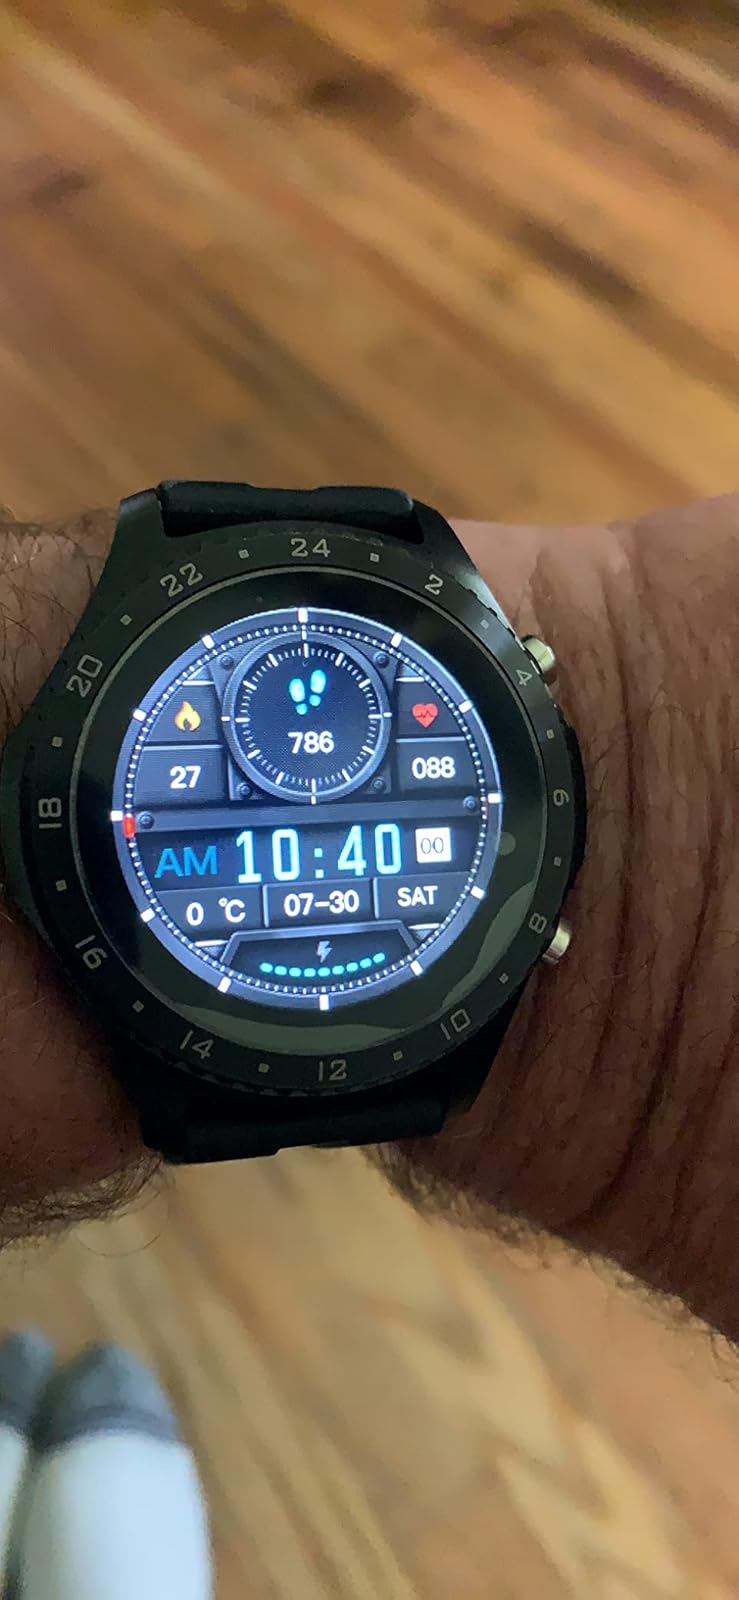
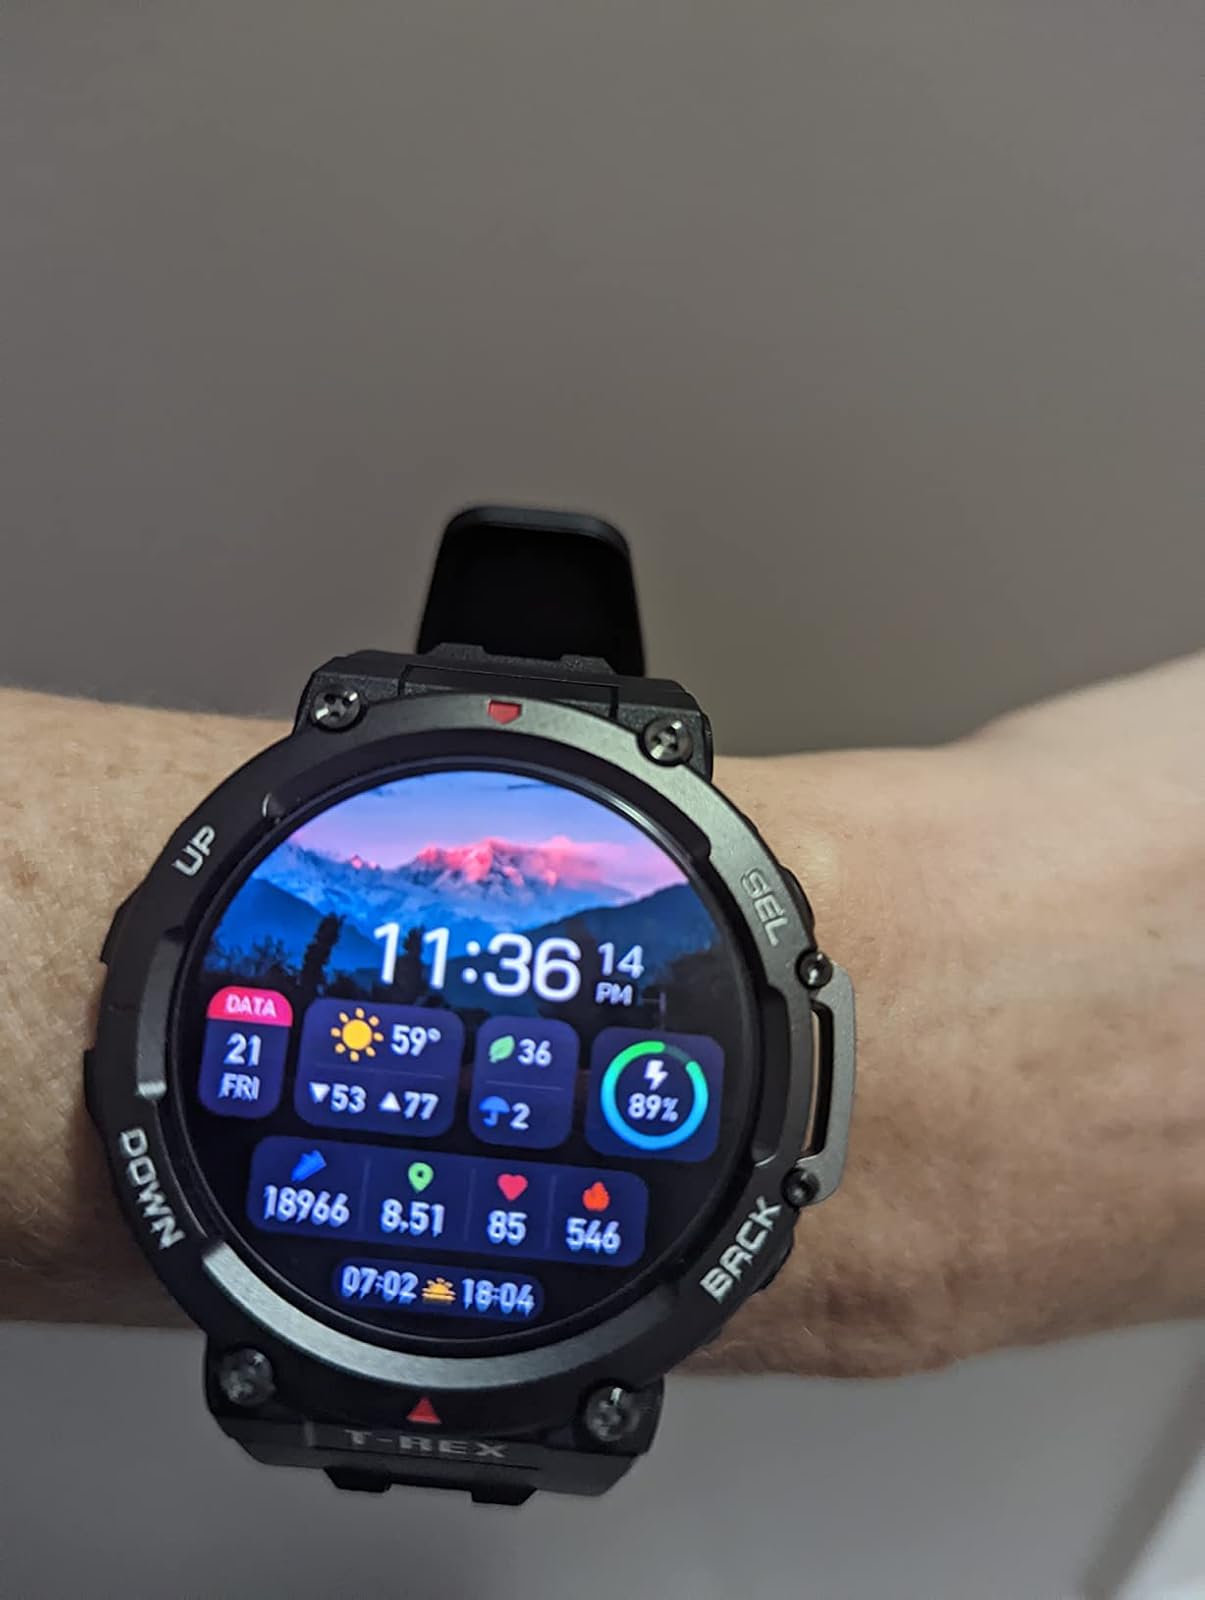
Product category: smartwatch
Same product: no